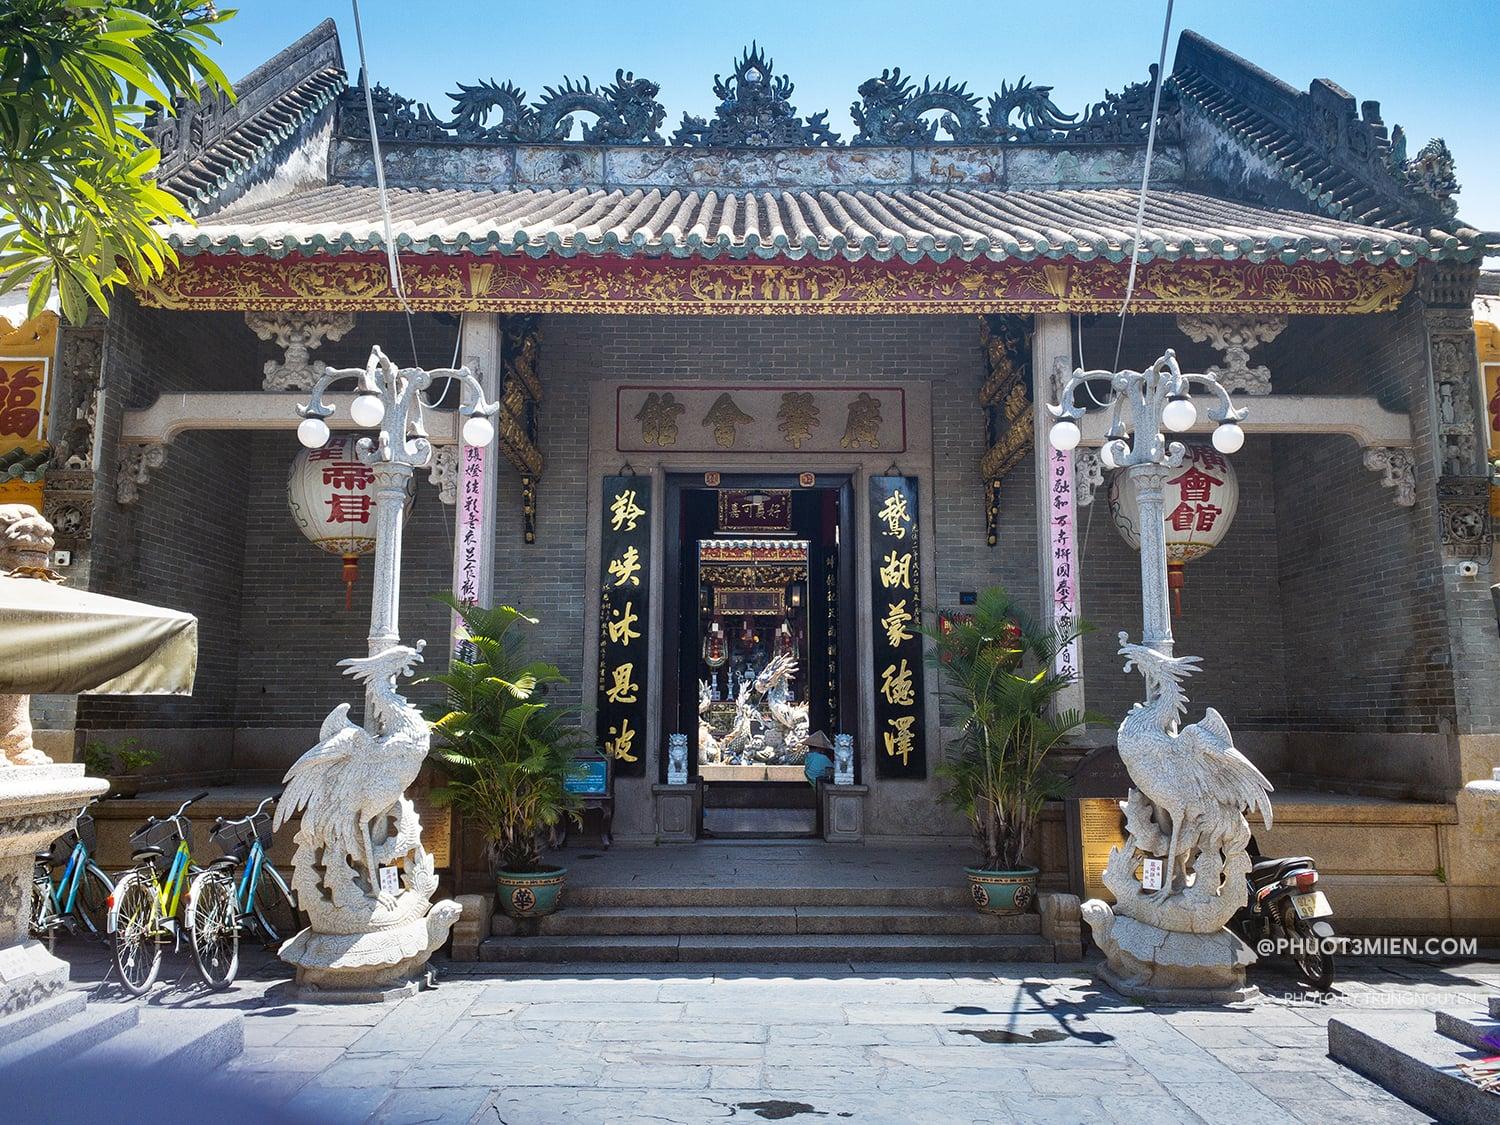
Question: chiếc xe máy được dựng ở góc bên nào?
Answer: góc bên phải